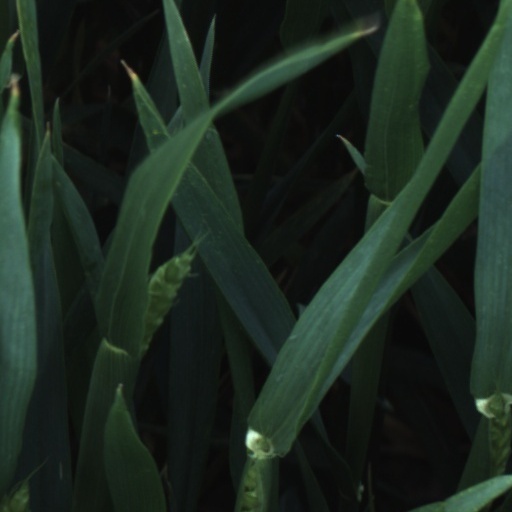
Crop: wheat